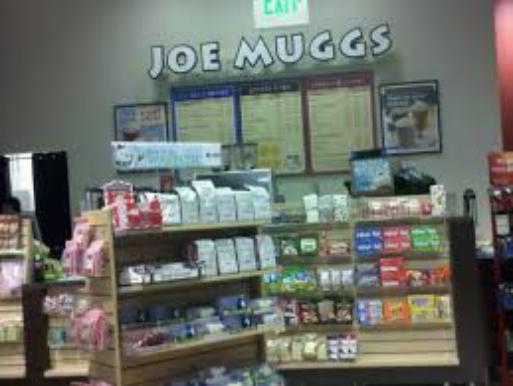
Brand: joe muggs
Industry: Food